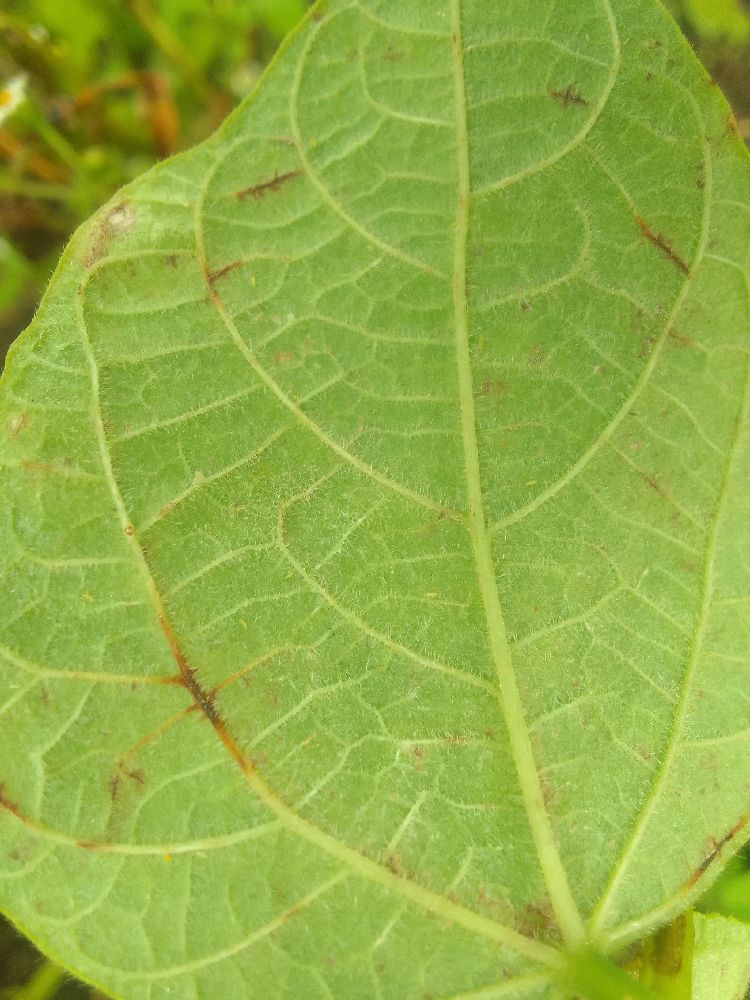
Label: anthracnose